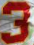
Number: 3